Supporters' group

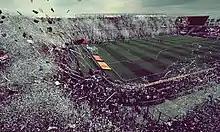
In football, the fundamental purpose of the fans is to encourage their team during the match.

A supporters' group or supporters' club is an independent fan club or campaign group in sport, mostly association football.